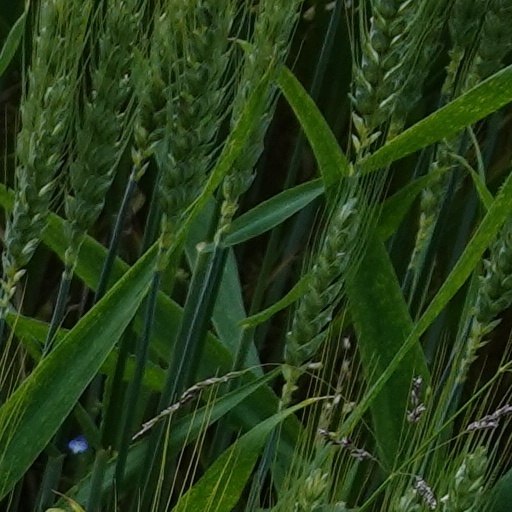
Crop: wheat